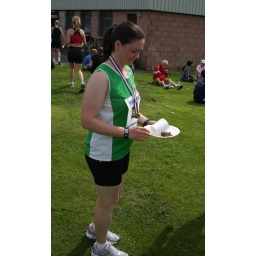
Debs in cake left on plate shocker!